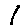
Label: 1